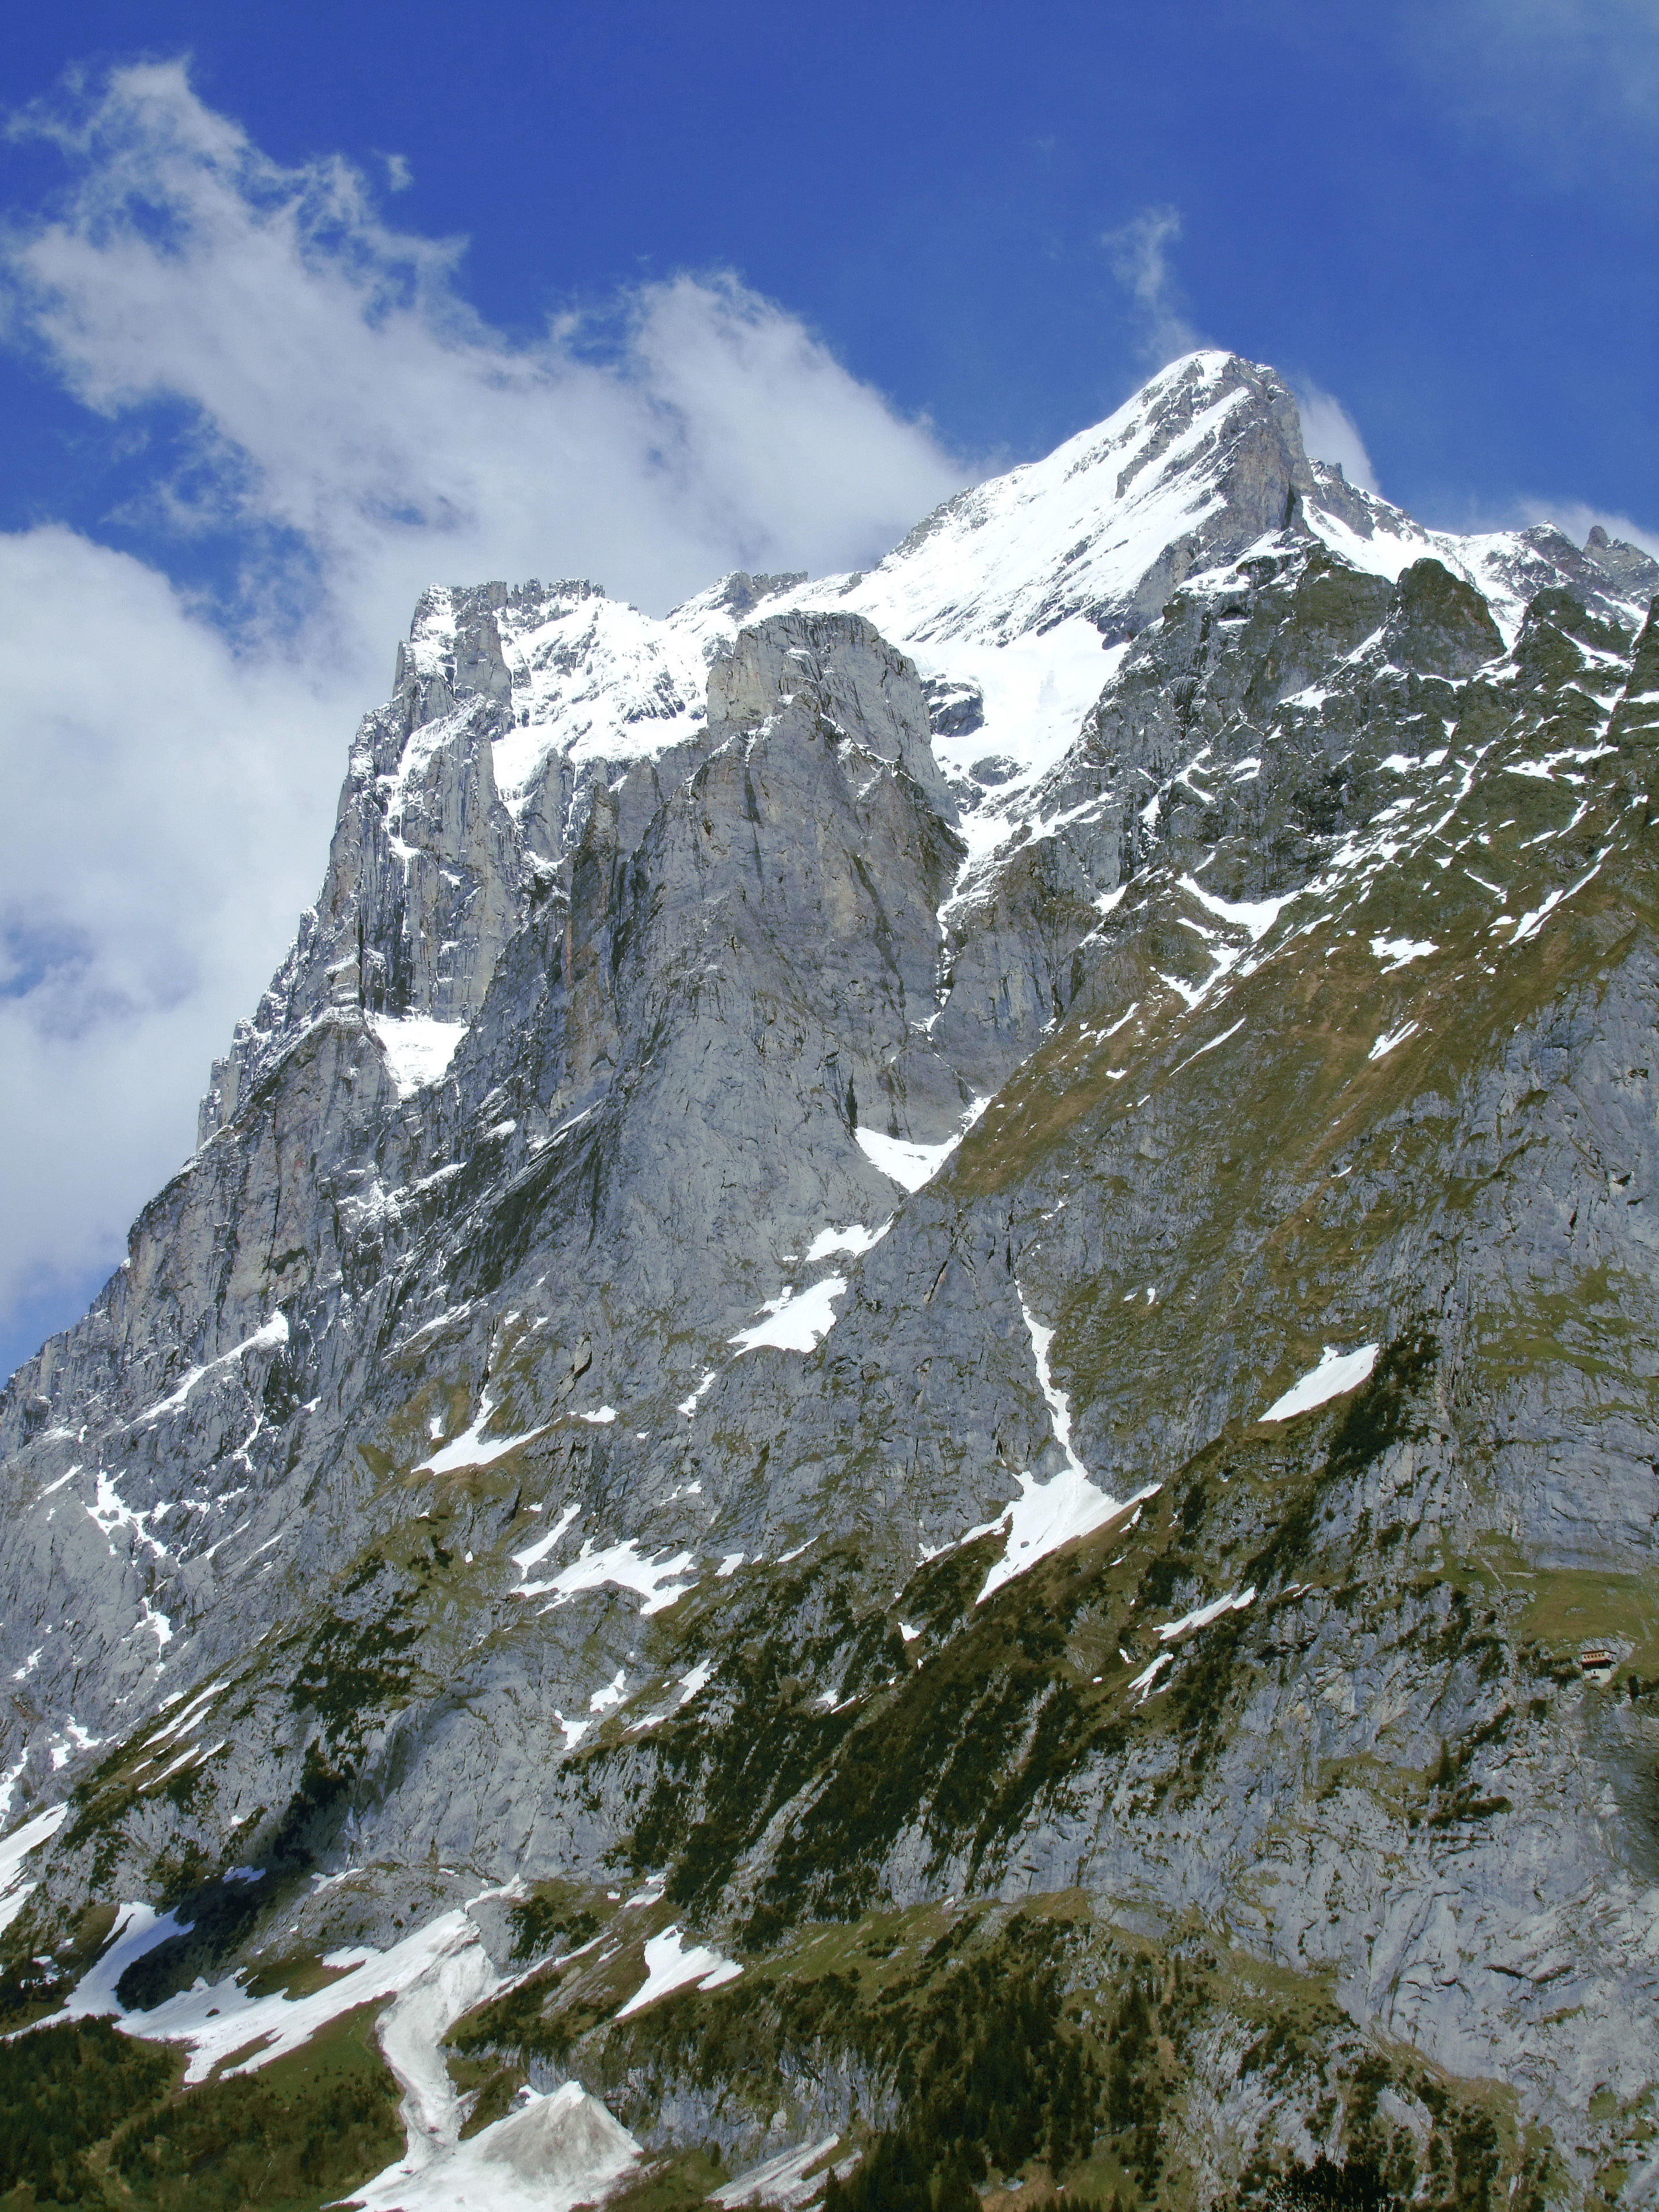
snowy, rocks, clouds, sky, mountain, tour, mountaineering, hiking, excursion, fresh air, alps, switzerland, mountainous landforms, mountain range, ridge, ar te, massif, summit, wilderness, glacial landform, highland, fell, rock, hill station, cirque, geological phenomenon, snow, mount scenery, terrain, geology, hill, landscape, formation, moraine, valley, national park, nunatak, batholith